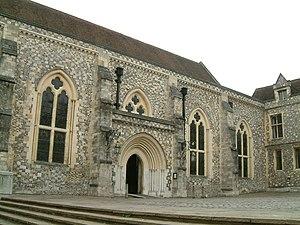
Table ronde dans le Grande Hall, Winchester, Angleterre, Royaume-Uni
Cette liste des musées du Hampshire, Angleterre contient des musées qui sont définis dans ce contexte comme des institutions qui recueillent et soignent des objets d'intérêt culturel, artistique, scientifique ou historique. leurs collections ou expositions connexes disponibles pour la consultation publique. Sont également inclus les galeries d'art à but non lucratif et les galeries d'art universitaires. Les musées virtuels ne sont pas inclus.